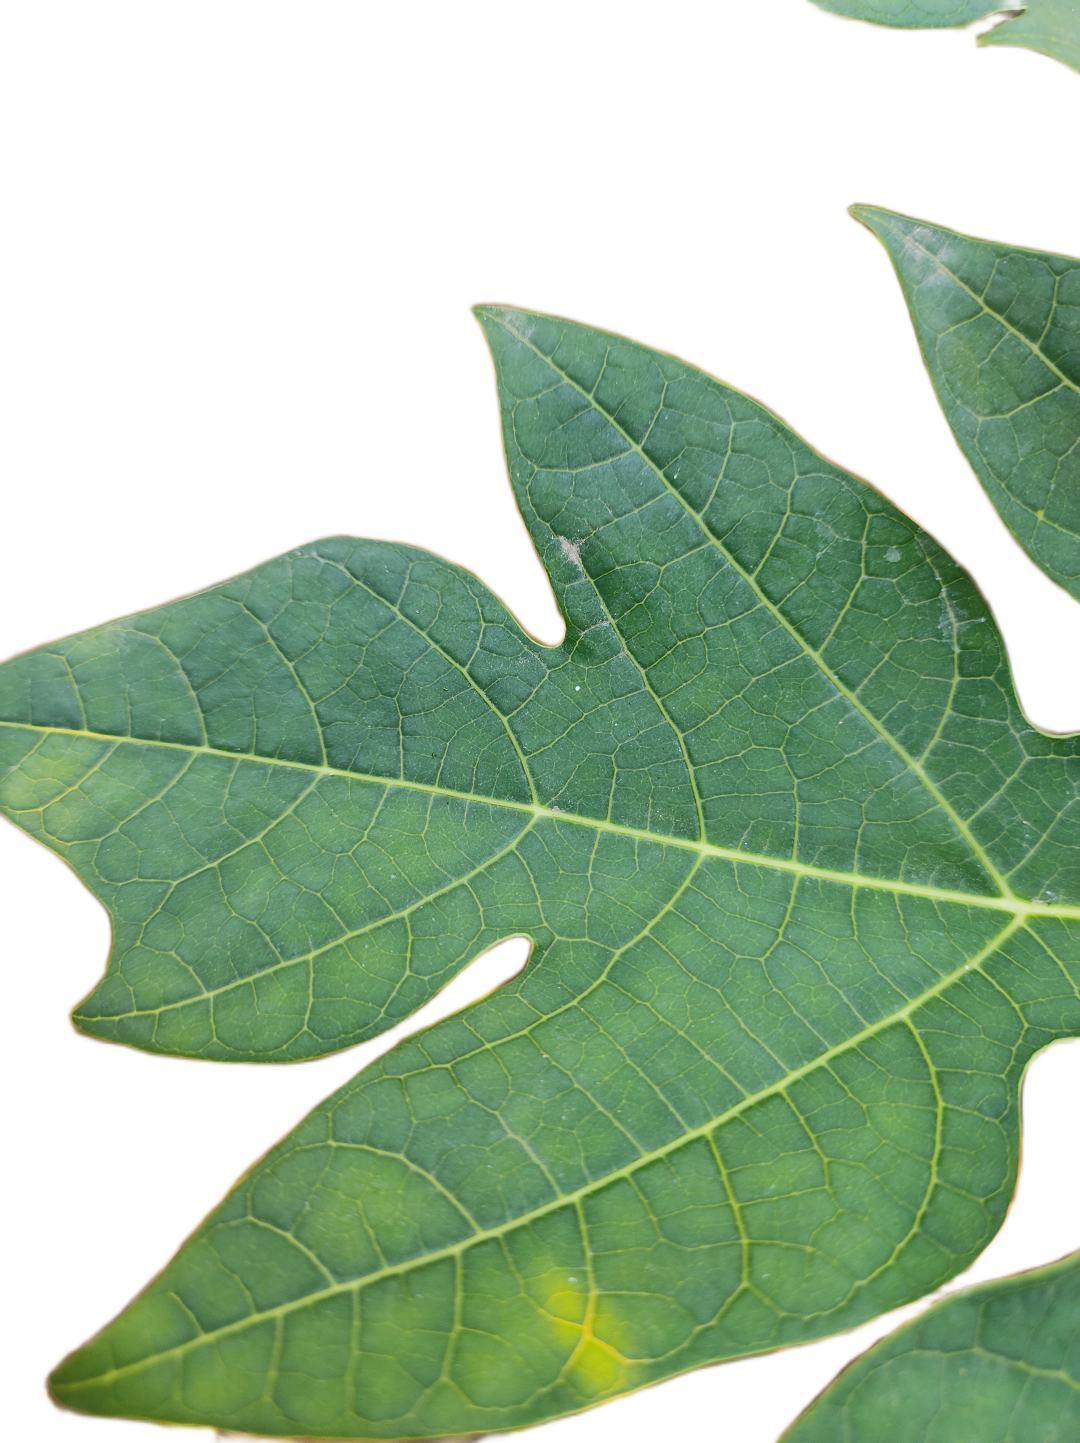
Crop: Papaya
Label: Healthy_leaf